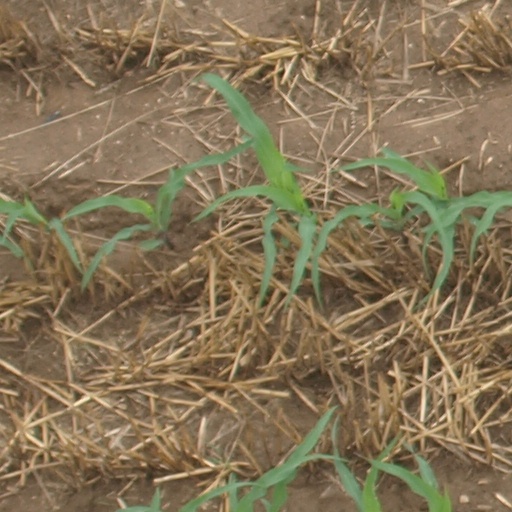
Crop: maize; corn